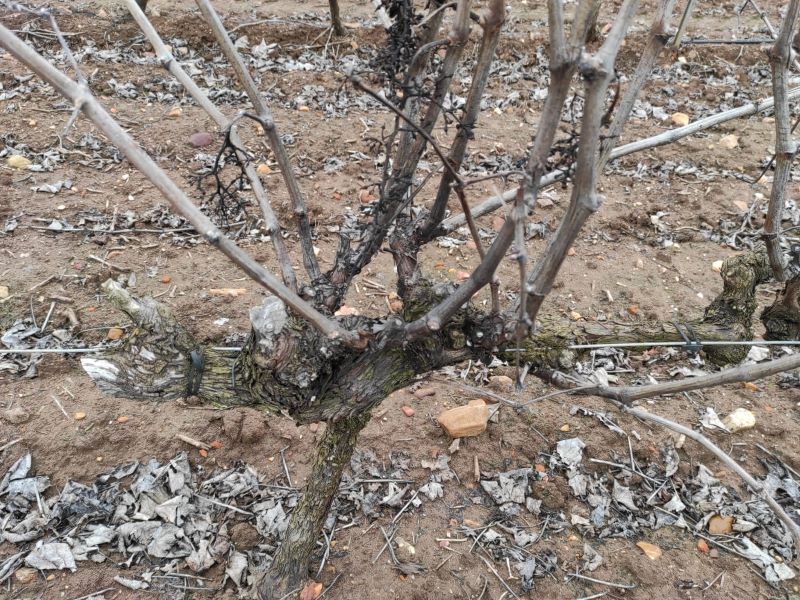
Unpruned shoots: 11
Pruned shoots: 0
Trunks: 2